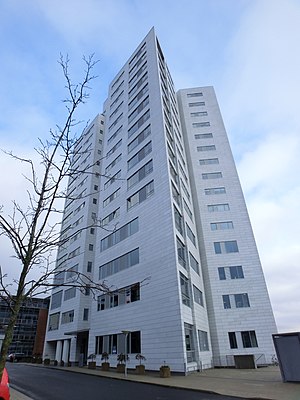
Vejle / Økonomi
Den Hvide Facet
Højhuset ""Den Hvide Facet"" i Vejle, Sydjylland.
Vejle er en større dansk by i Sydjylland i det inderste af Vejle Fjord, hvor Vejle Ådal og Grejsdalen møder hinanden. Med sine 57.655 indbyggere er byen Danmarks 9. største by. Vejle ligger i Vejle Kommune, som blev etableret ved kommunalreformen i 2007. I forbindelse med kommunalreformen blev Vejle hjemby for regionshuset for Region Syddanmark i kontorbygningerne for det tidligere Vejle Amt.